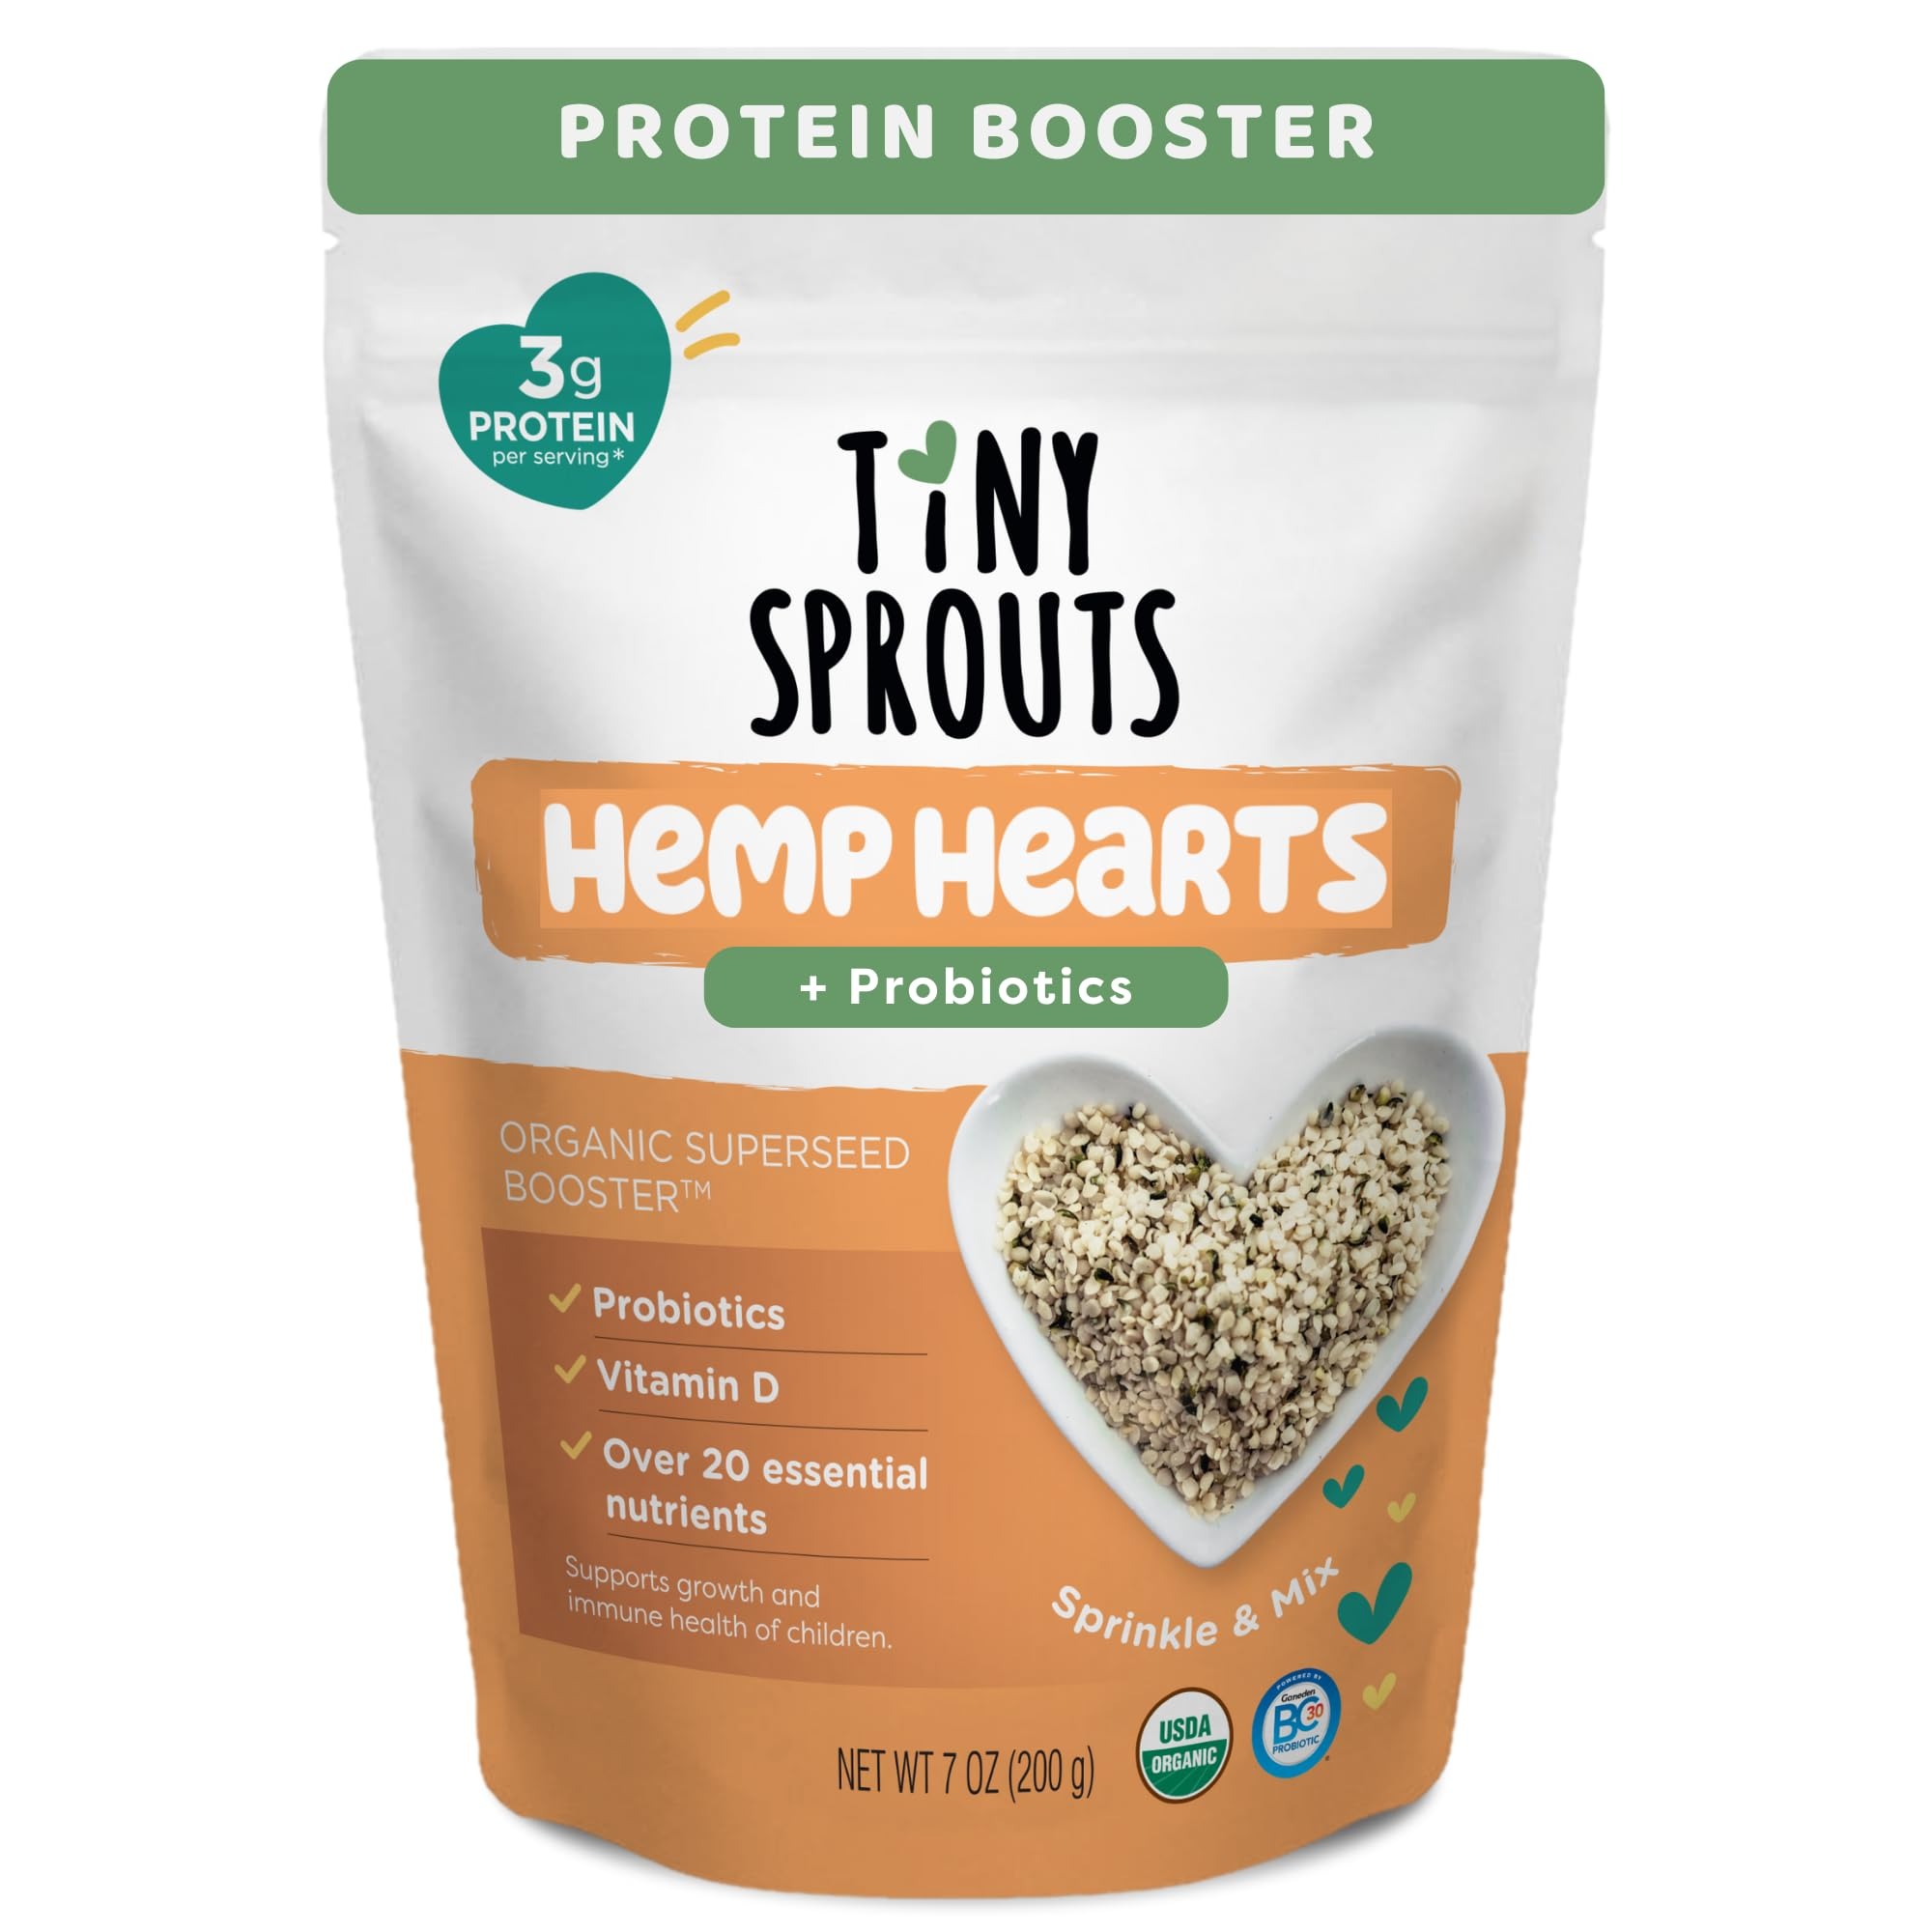
Item Name: Organic Hemp Hearts + Probiotics, Protein Booster for Babies Toddlers Kids Adults, Omega-3s, Prebiotic Fiber, Vitamin D, Immune & Digestive Support (7oz 1 Pack), Shelled Hemp Seeds
Bullet Point 1: HEMP HEARTS IMMUNE SYSTEM & PROTEIN BOOSTER: Support normal growth and development of children. Hemp plus a FULL SERVING of probiotics added along with up to 23% of your child’s protein needs. This is an easy way to add more protein into your child's diet which can help build your little ones strong brain, body growth and strengthen immune health. Designed for ages 6 months +.
Bullet Point 2: FULL BRAIN & BODY DEVELOPMENT: Hemp Hearts are naturally loaded with 20 amino acids, high-quality vegan plant protein, iron and the perfect balance of healthy fats, necessary for Brain, Eye and Nervous System development. Packed with magnesium which helps build strong Teeth and Bones. Hemp Hearts also contain essential vitamins & minerals like B-Vitamins and antioxidants. This is your kids daily probiotic and immune system supplement.
Bullet Point 3: PERFECT FOR PICKY EATERS: With their neutral taste, texture and color, this is an easy addition to any meal! Simply sprinkle, mix or bake this blend into favorite foods including yogurt, oatmeal, pizza, pasta, stir-fries, smoothies, nut butter, pouches, purees, muffins, toast, eggs, mac-n-cheese, etc. For baby led weaning, these give a better grip on fruit.
Bullet Point 4: NUTRITIONAL SUPPORT: 1 serving = 20% of toddler’s daily protein, 20% of Vitamin D, 15% of Iron, 70% of Magnesium & 500 million CFUs of Probiotics to support Digestive and Immune Health. Travel friendly resealable packaging. Heat stable probiotics can be added to hot/cold food and do not activate until they reach the gut. While designed specifically for children, these are suitable for everyone, adults included! There are 13-20 servings per container depending on kids age for the serving size.
Bullet Point 5: ALLERGEN SAFE & HEAVY METAL TESTED: Every batch of Tiny Sprouts nutritious superfood boosters are heavy metal tested by a lab accredited by the Baby Food Council to ensure purity, quality and safety! Free from all major allergens (may contain traces of coconut), no salt, sugars or preservatives, Non GMO, Plant Based, Gluten Free, Vegan, Dairy Free, USDA Certified Organic.
Value: 7.0
Unit: Ounce

Price: 14.99